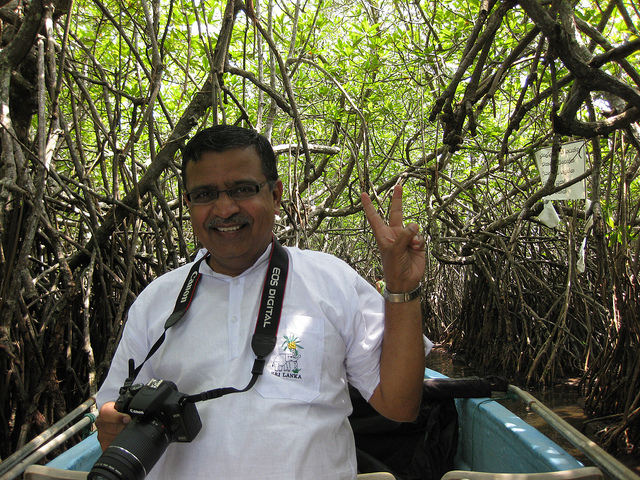
A man holding a camera around his neck while sitting in a boat.

A man sitting in a boat holding camera making the peace sign.

A man with a camera on a boat

A man delivers a hand gesture to the photographer from a boat.